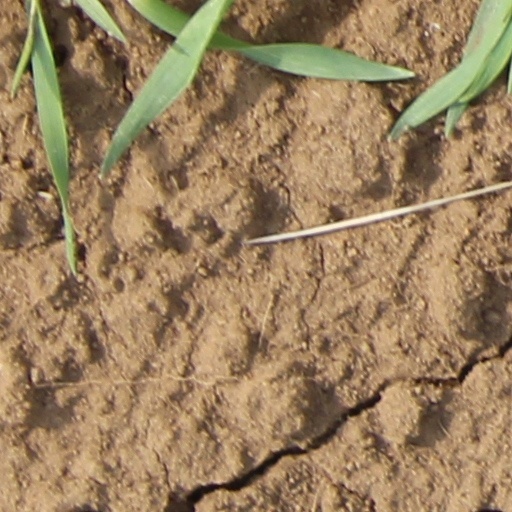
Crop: wheat